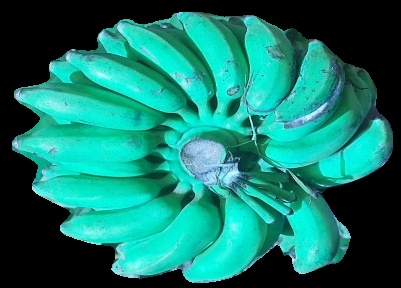
Variety: elakki-bale
Grade: grade3